Derek Piggott

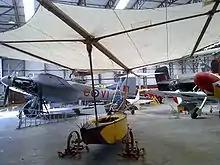
The replica of Cayley's glider flown by Derek Piggott

"Chitty Chitty Bang Bang" and for several television programmes. For one of these TV programmes a replica of the Sir George Cayley's first heavier-than-air flying machine was built in the early 1970s. The machine was flown by Derek Piggott at the original site in Brompton Dale in 1973 for a TV programme and again in 1985 for the IMAX film "On the Wing".